Biblical canon

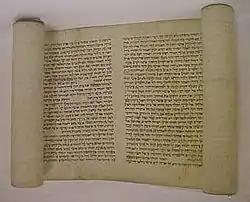
A scroll of the Book of Esther, one of the five "megillot" of the Tanakh

The Book of Deuteronomy includes a prohibition against adding or subtracting which might apply to the book itself (i.e. a "closed book", a prohibition against future scribal editing) or to the instruction received by Moses on Mount Sinai. The book of 2 Maccabees, itself not a part of the Jewish canon, describes Nehemiah as having "founded a library and collected books about the kings and prophets, and the writings of David, and letters of kings about votive offerings".